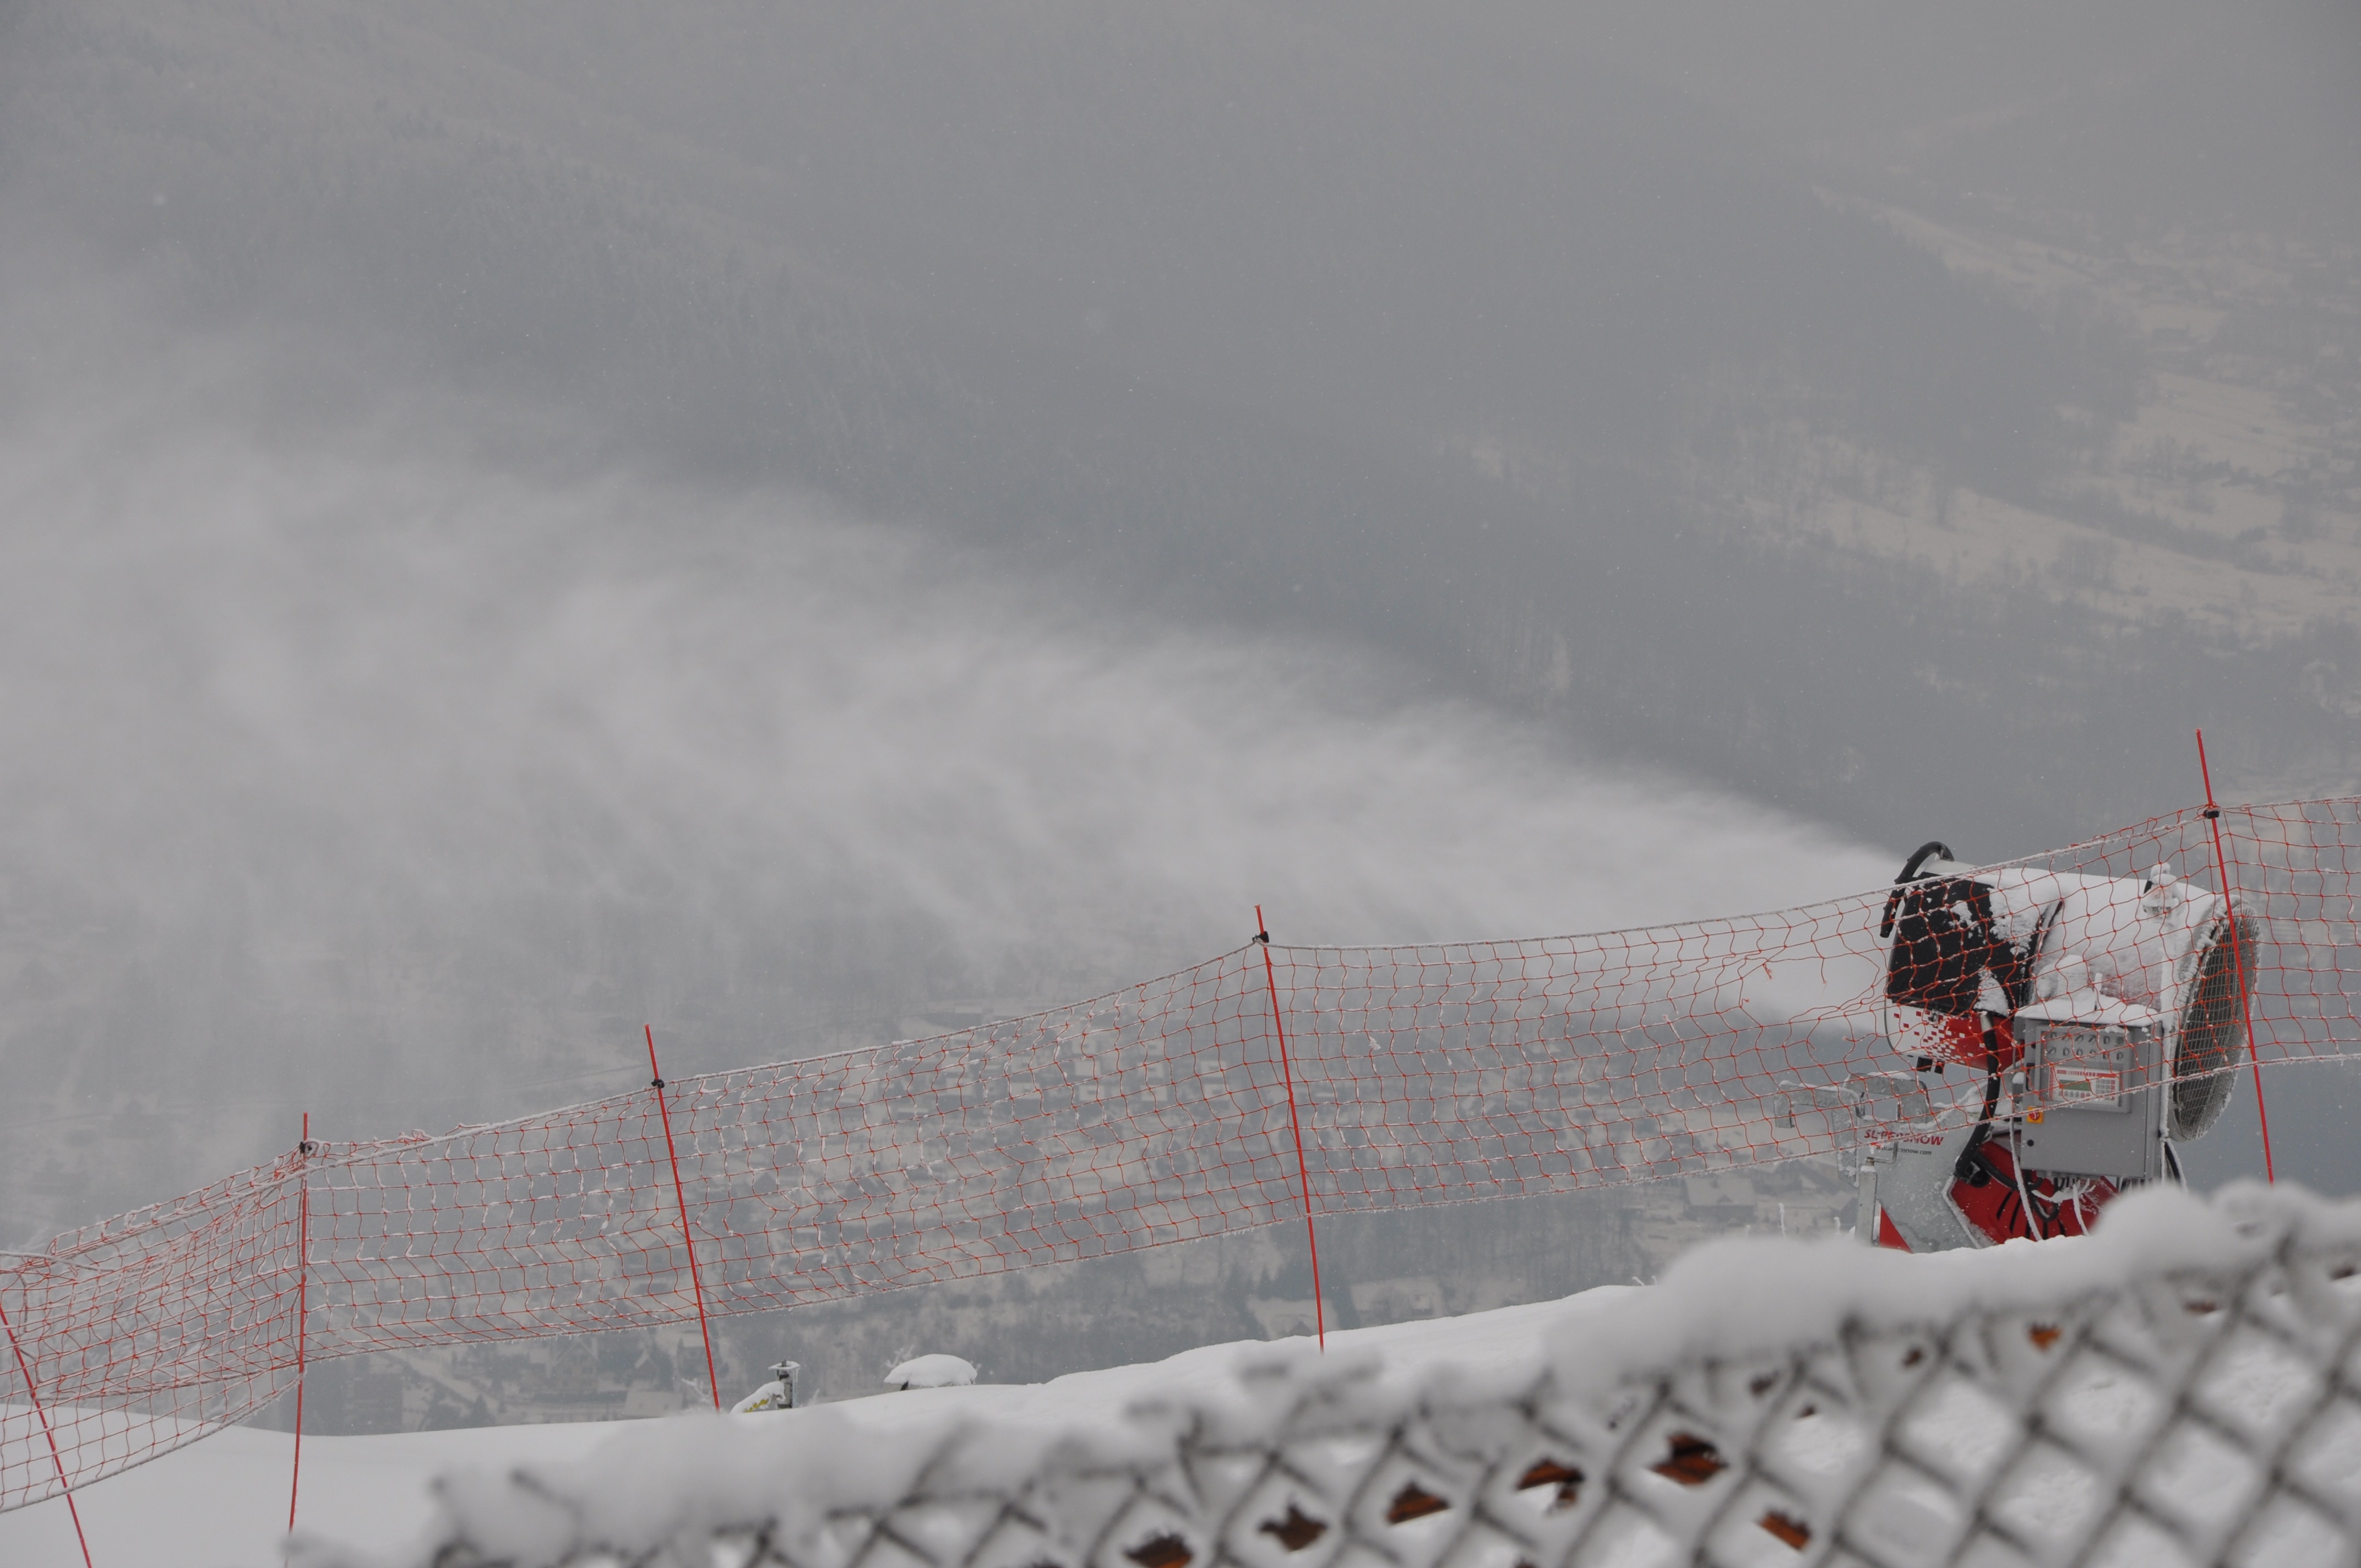
mountain, snow, winter, white, weather, skiing, season, mountains, ski, blizzard, piste, freezing, ski equipment, stok, alpine skiing, atmosphere of earth, geological phenomenon, winter storm